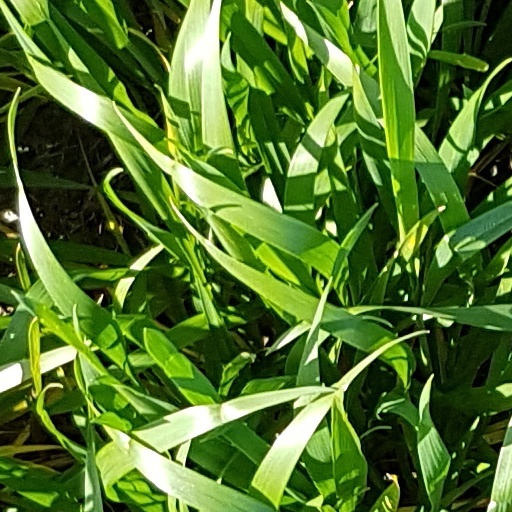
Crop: wheat